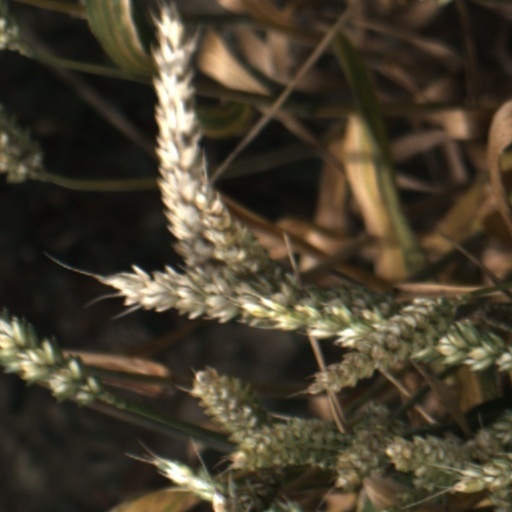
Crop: wheat